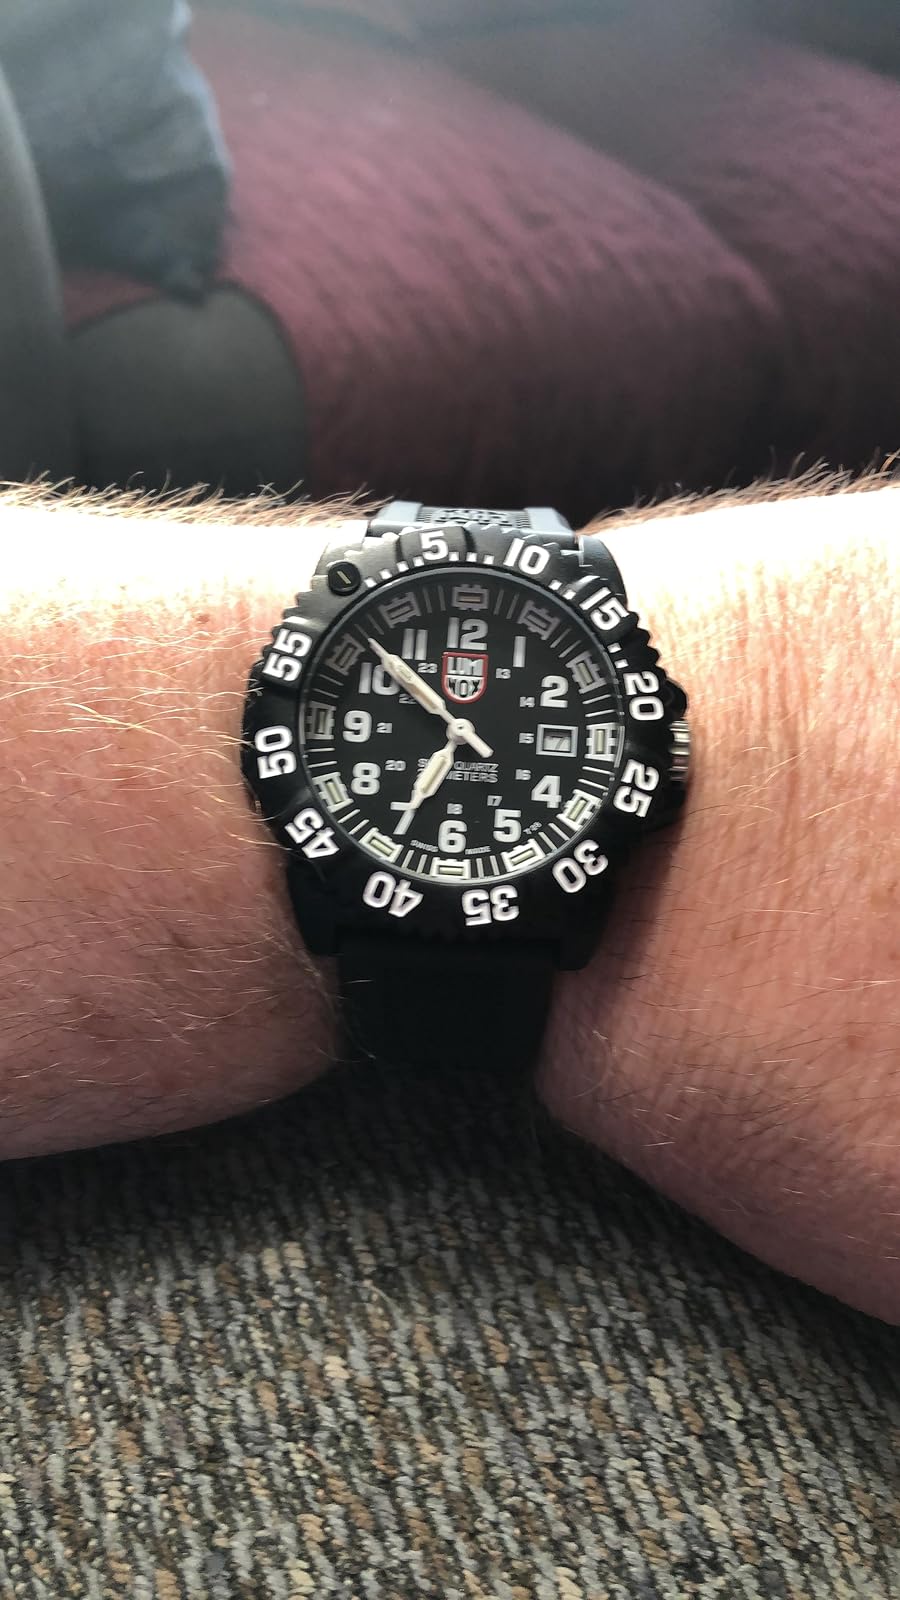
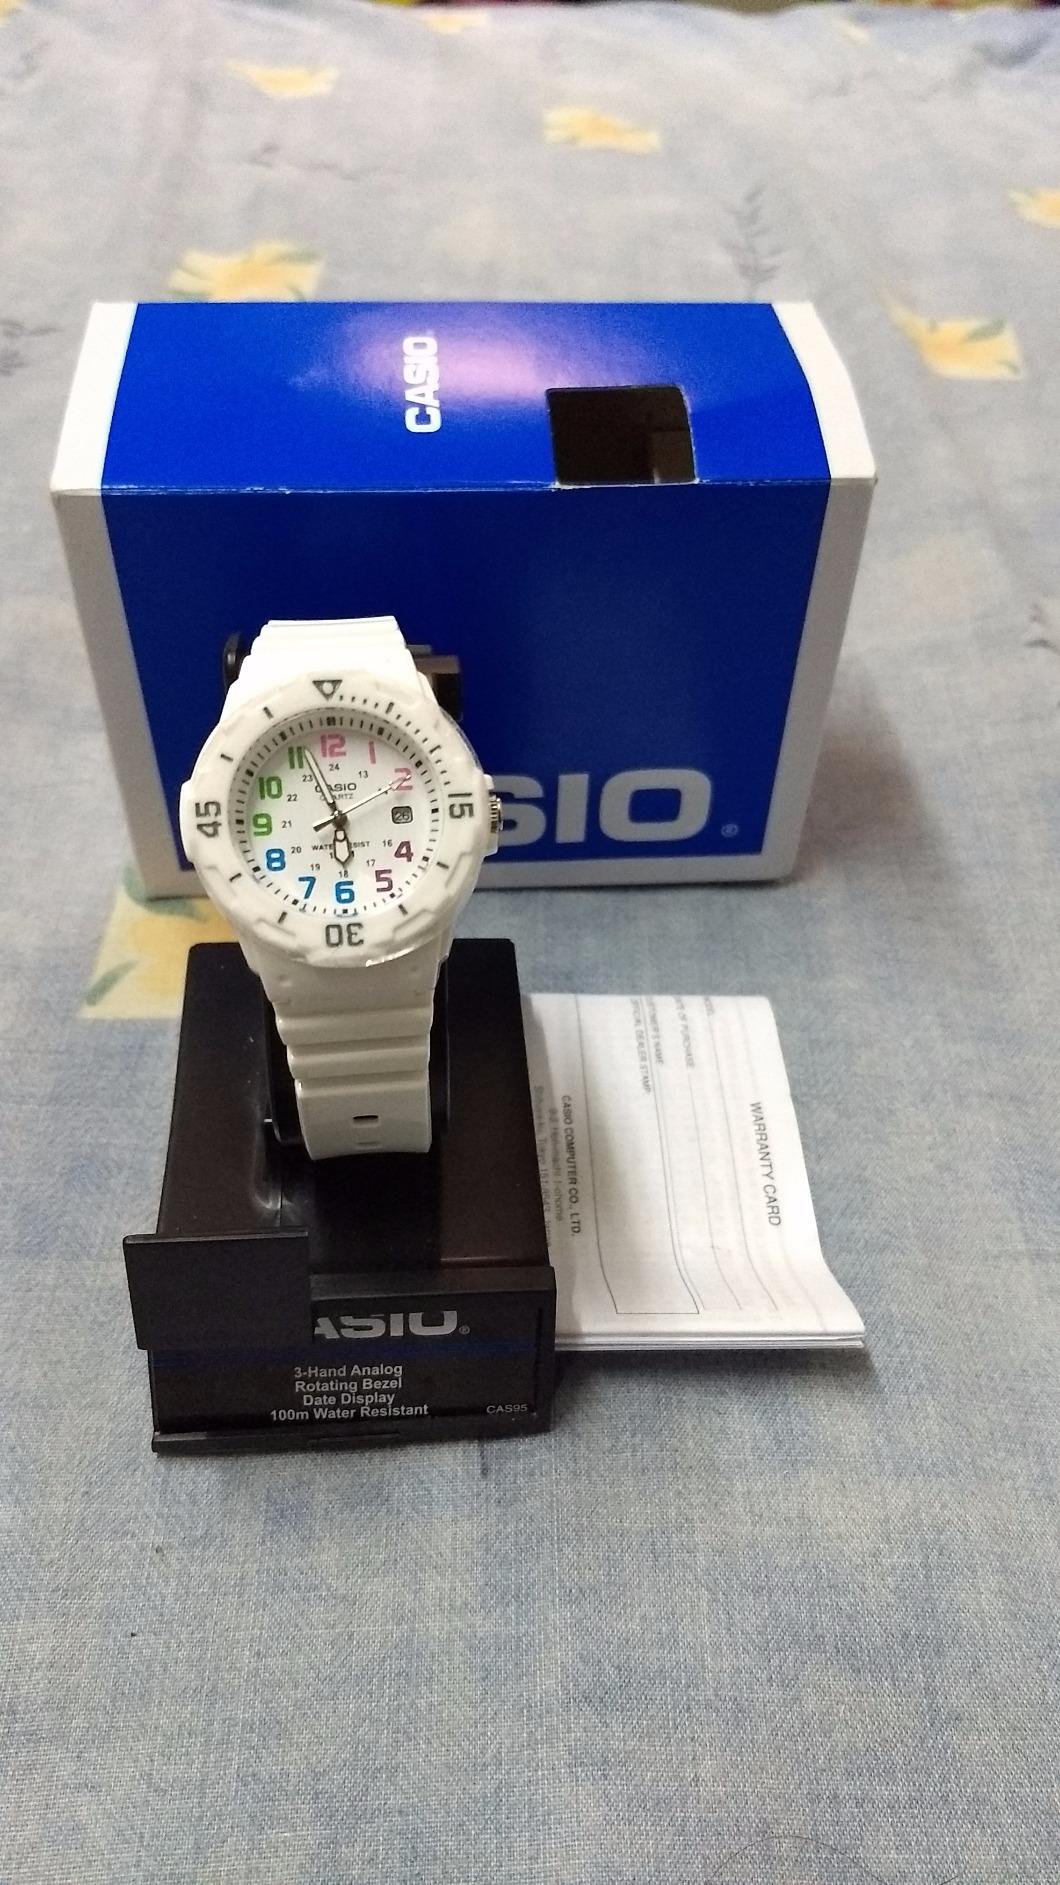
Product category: accessories_watch
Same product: no